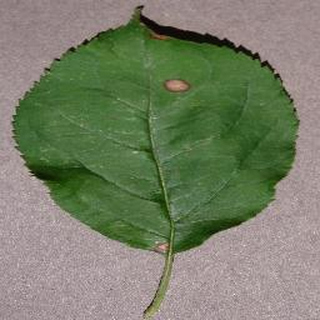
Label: apple_black_rot